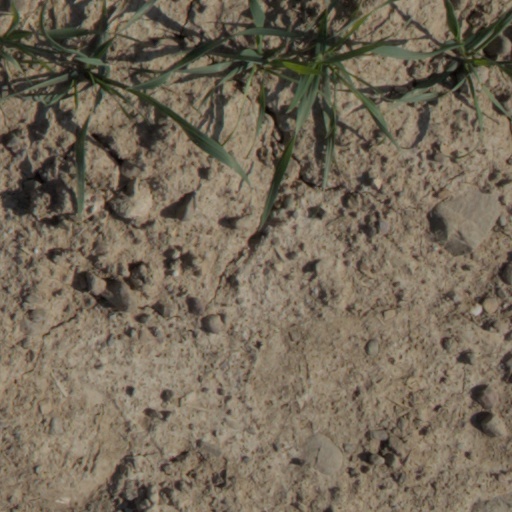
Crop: wheat